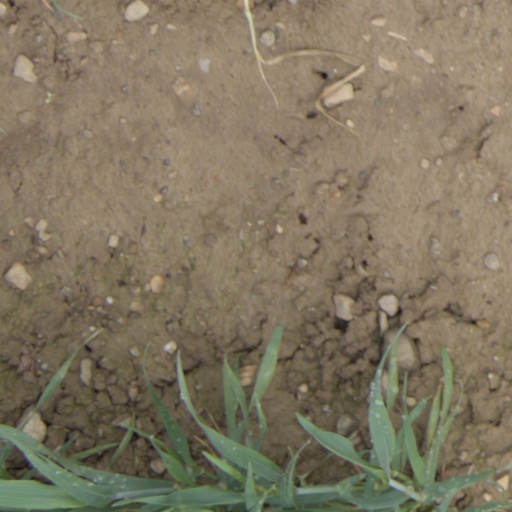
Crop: wheat